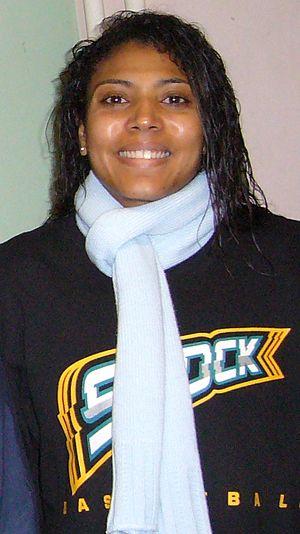
Le Basket Lattes Montpellier Méditerranée Métropole Association est un club féminin français de basket-ball appartenant à la Ligue féminine de basket, le plus haut niveau du championnat français. Il est basé dans la ville de Lattes, en banlieue de Montpellier.
Cláudia Maria das Neves, surnommée Claudinha, née le 17 février 1975 à Guaruja, est une joueuse brésilienne de basket-ball évoluant au poste de meneuse de jeu.